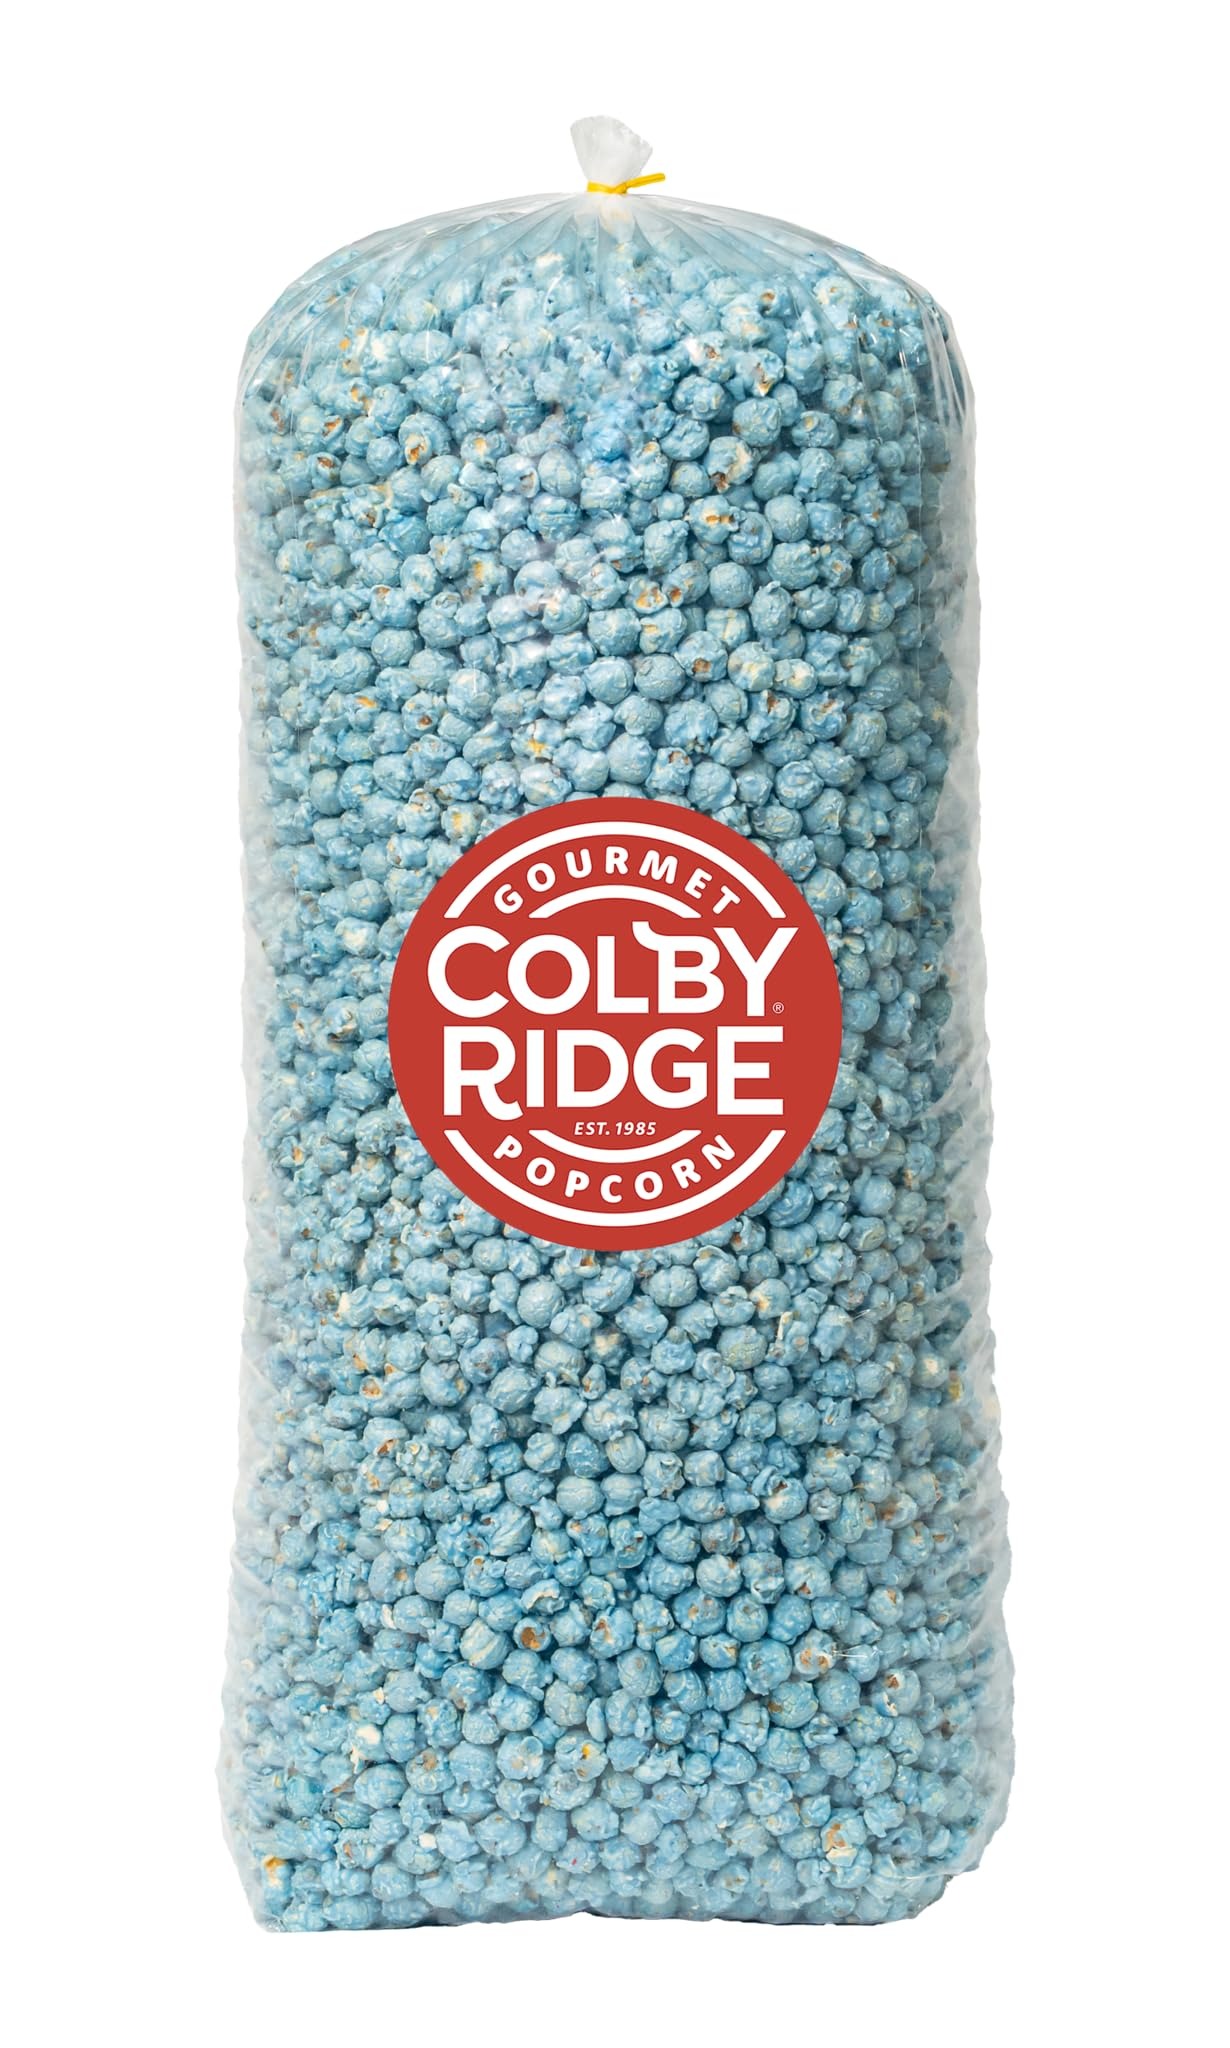
Item Name: Colby Ridge Gourmet Craft Popped Gluten Free Popcorn Bulk Sized Large Gift Party Bags (Bulk 5 Gal. 80 Cups) (Baby Blue)
Bullet Point 1: MADE FRESH DAILY (90-Day Shelf Life): We take pride in making our popcorn from scratch each day, ensuring that you receive the highest quality and freshest snack possible.
Bullet Point 2: PREMIUM INGREDIENTS: We use only the finest, non-GMO corn kernels grown on the Midwest, and top-quality seasonings to create a taste sensation that will leave you craving for more.
Bullet Point 3: FOR ALL OCCASIONS: Whether you're snacking at home, on the go, or hosting a movie night, our popcorn is the ideal treat for any situation. Prefect for concession stands, too!
Bullet Point 4: SHARE THE JOY: Our popcorn makes a delightful gift for co-workers, friends, family, and loved ones. Spread happiness with the gift of delicious, gluten free popcorn.
Bullet Point 5: SIZE: 5 Gallon = 80 Cups
Bullet Point 6: SINCE 1985: Our delicious gourmet craft popped popcorn has been popped with the finest kernels grown in the Midwest. Whether you’re looking for a light snack or an indulgent treat, our popcorn is GMO and gluten free.
Product Description: A value you won't find anywhere else on the internet! Since 1985 our delicious gourmet craft popped popcorn has been popped with the finest kernels grown in the Midwest. Whether you’re looking for a light snack or an indulgent treat, our popcorn is GMO and gluten free. The perfect way to satisfy your cravings and enjoy the crunch without the guilt. Only the good stuff
Value: 90.88
Unit: Ounce

Price: 44.99